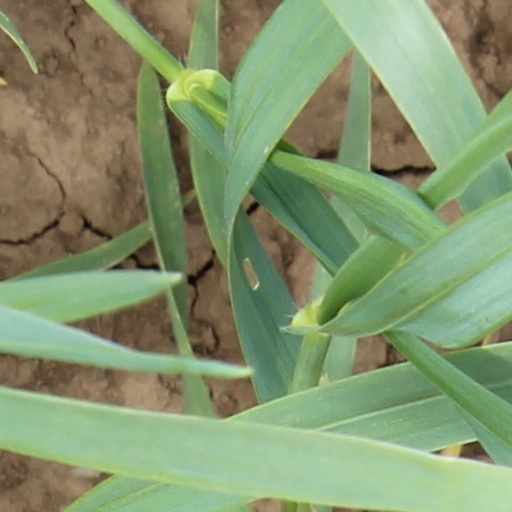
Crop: wheat